Nicolas Séjan

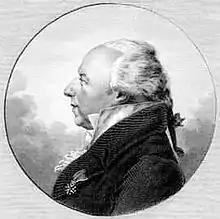

Nicolas Séjan (17 March 1745 – 16 March 1819) was a French composer and organist, from a family allied to the Forqueray.